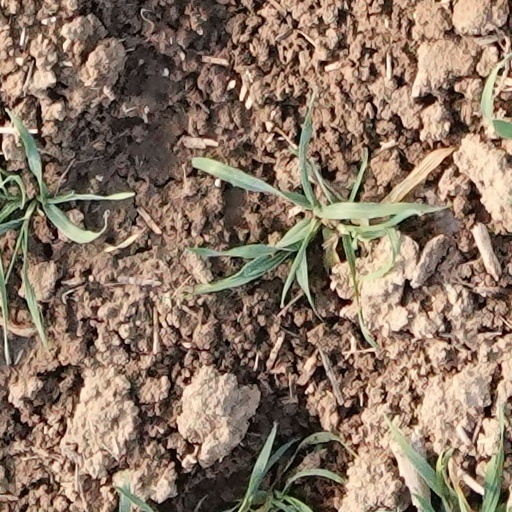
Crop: wheat